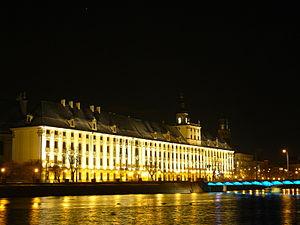
L’université de Wrocław est une université aux traditions riches fondée en 1702.